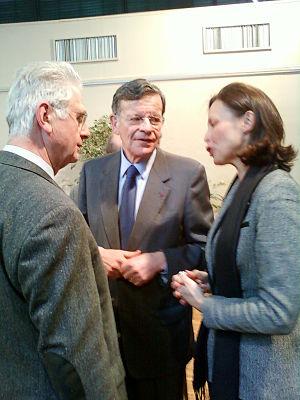
François Kosciusko-Morizet (maire de Sèvres depuis 1996)
Jean-Baptiste Fréville dit Fréville le Vingt, né en 1777, mort en 1860 et ayant une rue à son nom dans la ville, a été maire de Sèvres en 1848.
François Kosciuszko puis Kosciusko-Morizet, né le 16 août 1940 à Paris et mort le 4 août 2015 à Sèvres, est un homme politique français.